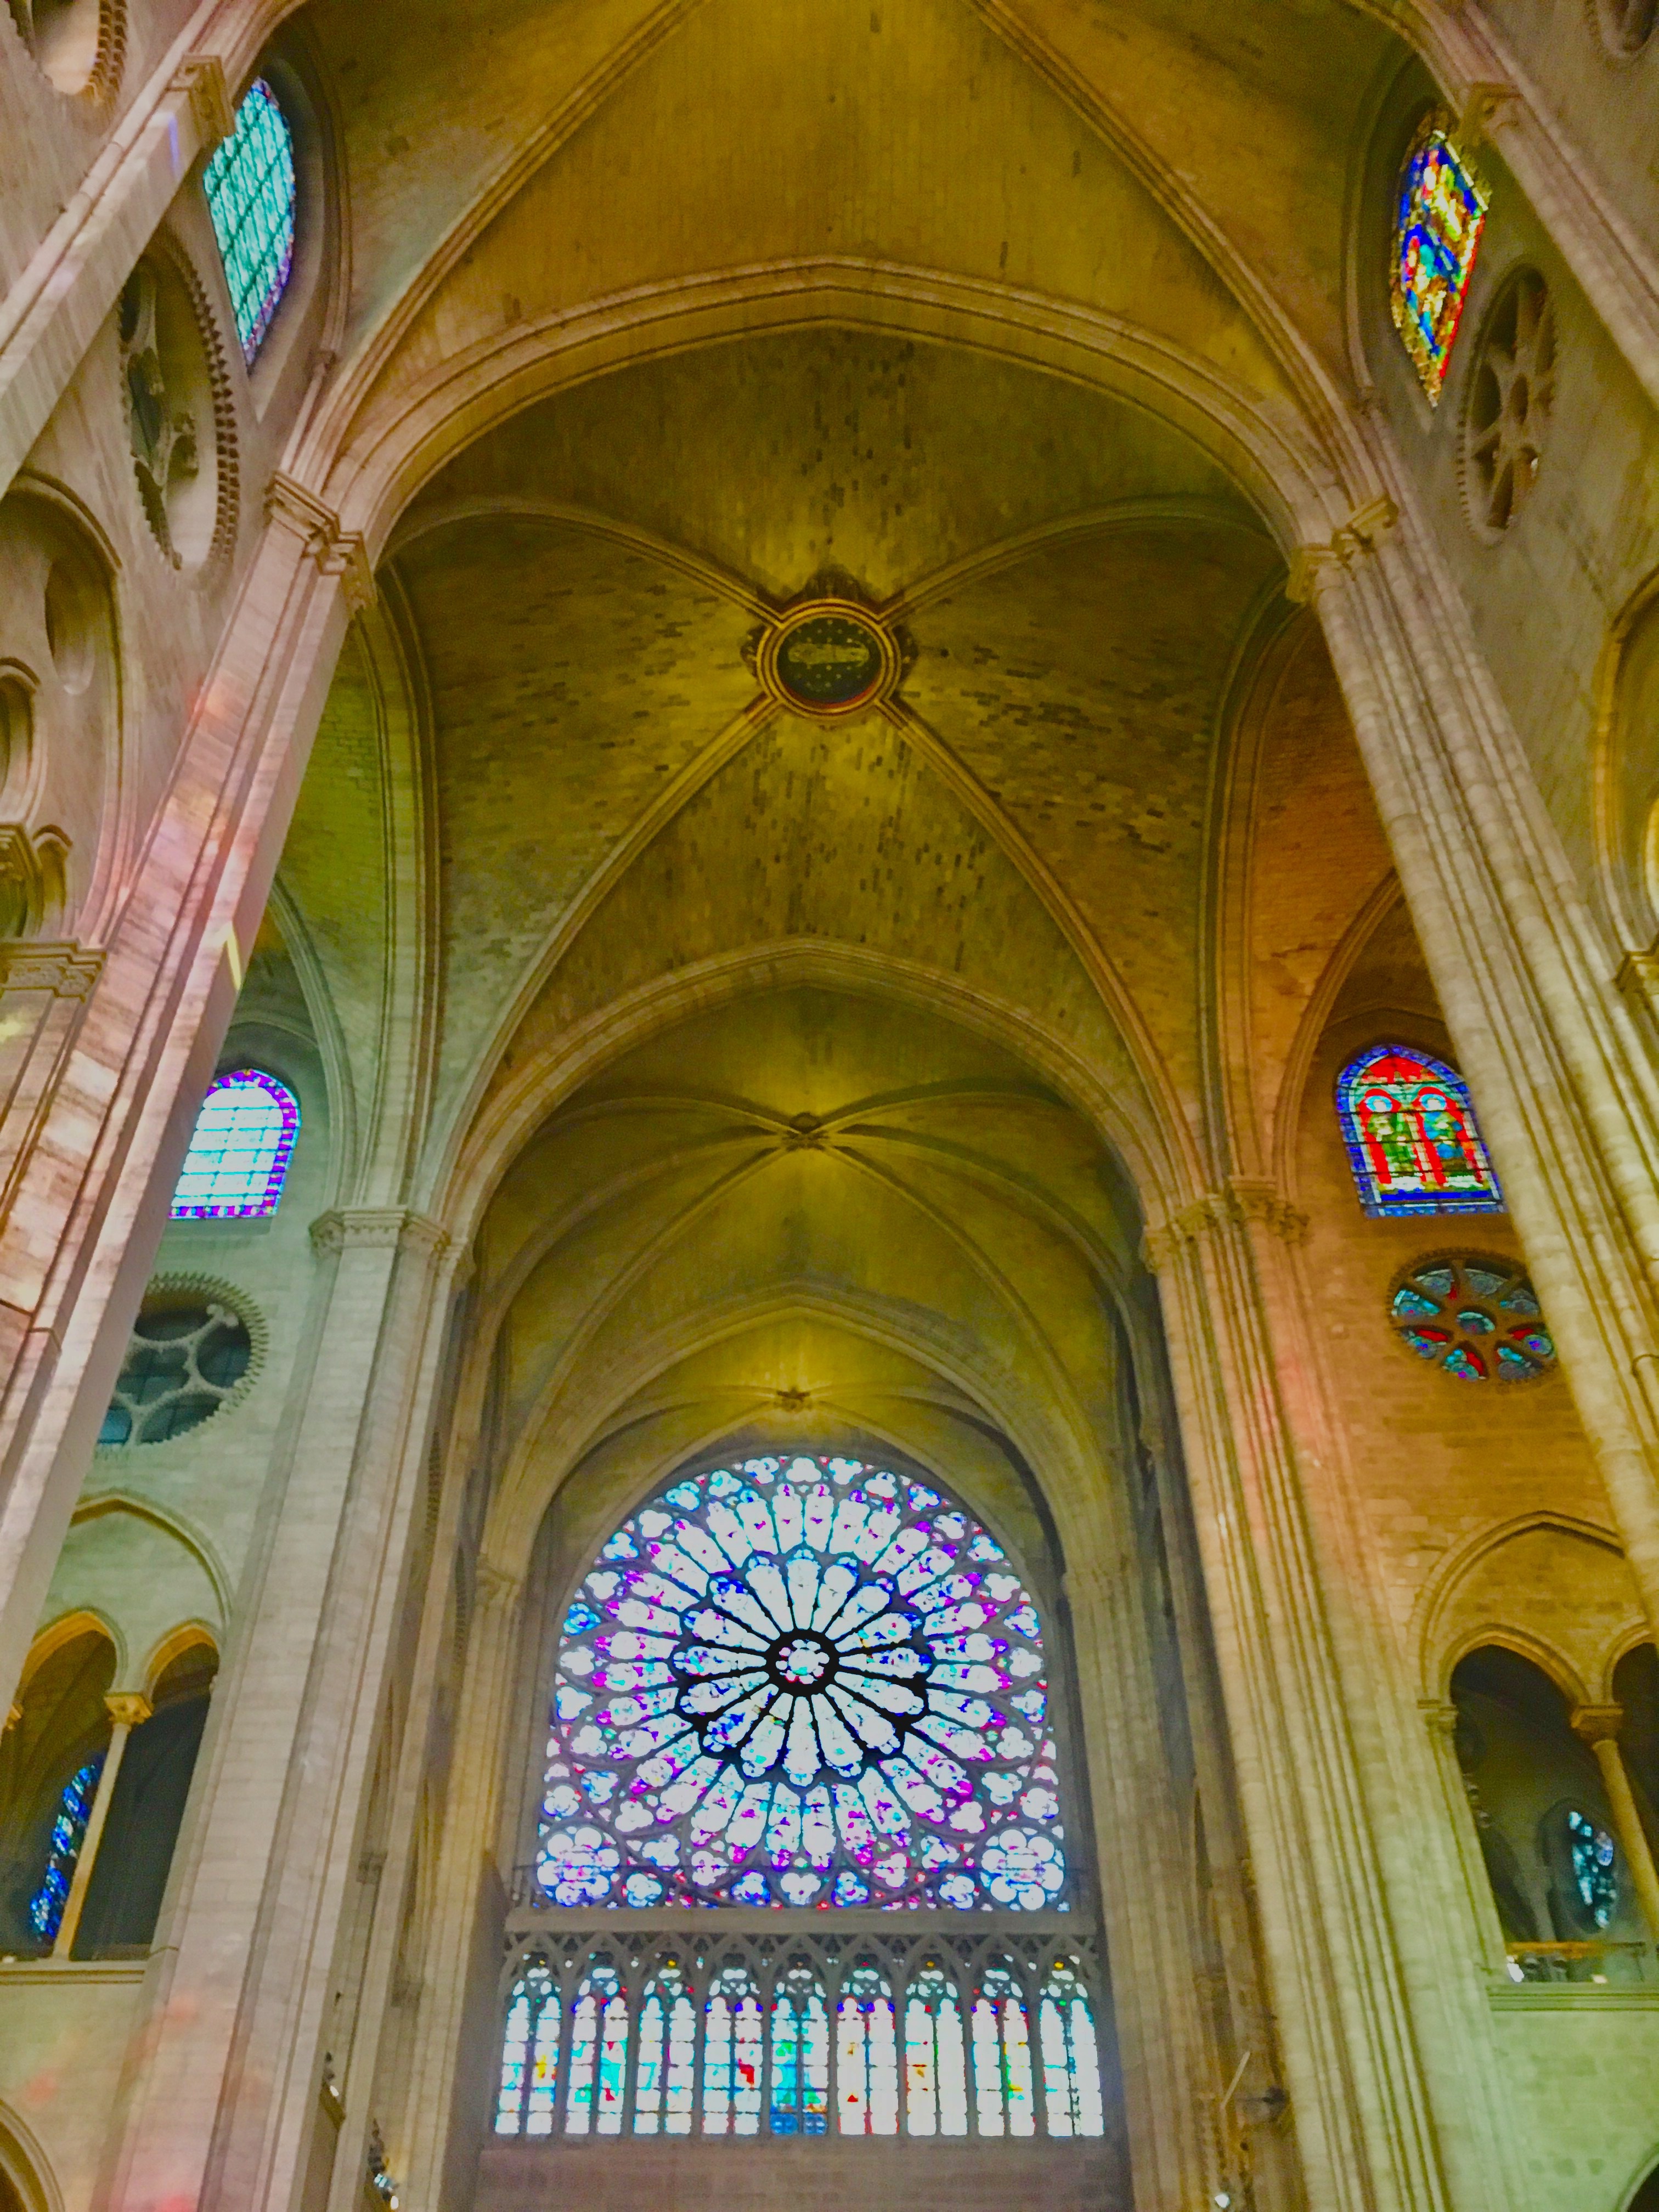
architecture, window, glass, building, paris, france, ceiling, color, church, cathedral, chapel, place of worship, colors, columns, monastery, symmetry, rosette, stained glass window, notre dame